Gaza Province

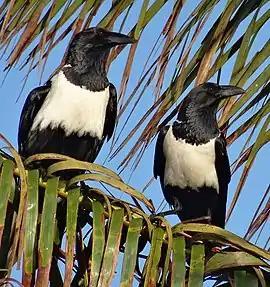
Pied crows ("Corvus albus") in a coconut palm, close to Xai-Xai, Gaza Province

Most of the province lies in the basin of the Limpopo River, which runs from northwest to southeast through the province, emptying into the Indian Ocean near Xai-Xai. The Changane River, a tributary of the Limpopo, forms part of the province's eastern boundary. The Rio dos Elefantes (Olifants River) flows into the province from the west through the Massingir Dam, to empty into the Limpopo.